Washing machine

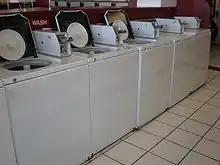
General Electric Filter-Flo top-loading, vertical-axis machines installed in a laundromat. The pans on the inside of the lid are placed atop the agitator, and wash water is pumped through the perforated pans to collect lint. (California)

In 2003, Maytag introduced their top-loading Neptune TL FAV6800A and TL FAV9800A washers. Instead of an agitator, the machine had two washplates, perpendicular to each other and at a 45-degree angle from the bottom of the tub. The machine would fill with only a small amount of water and the two wash plates would spin, tumbling the load within it, mimicking the action of a front-loading washer in a vertical-axis design.